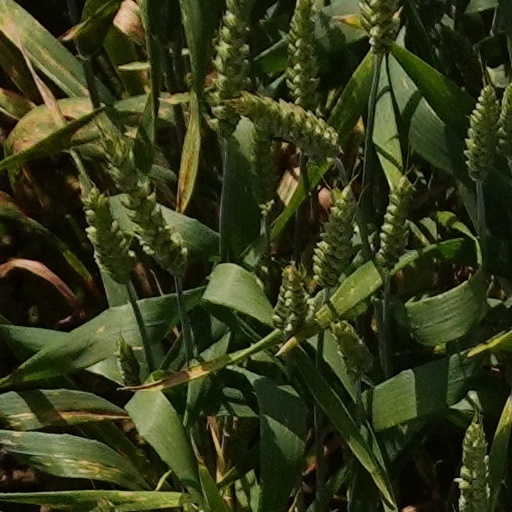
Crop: wheat